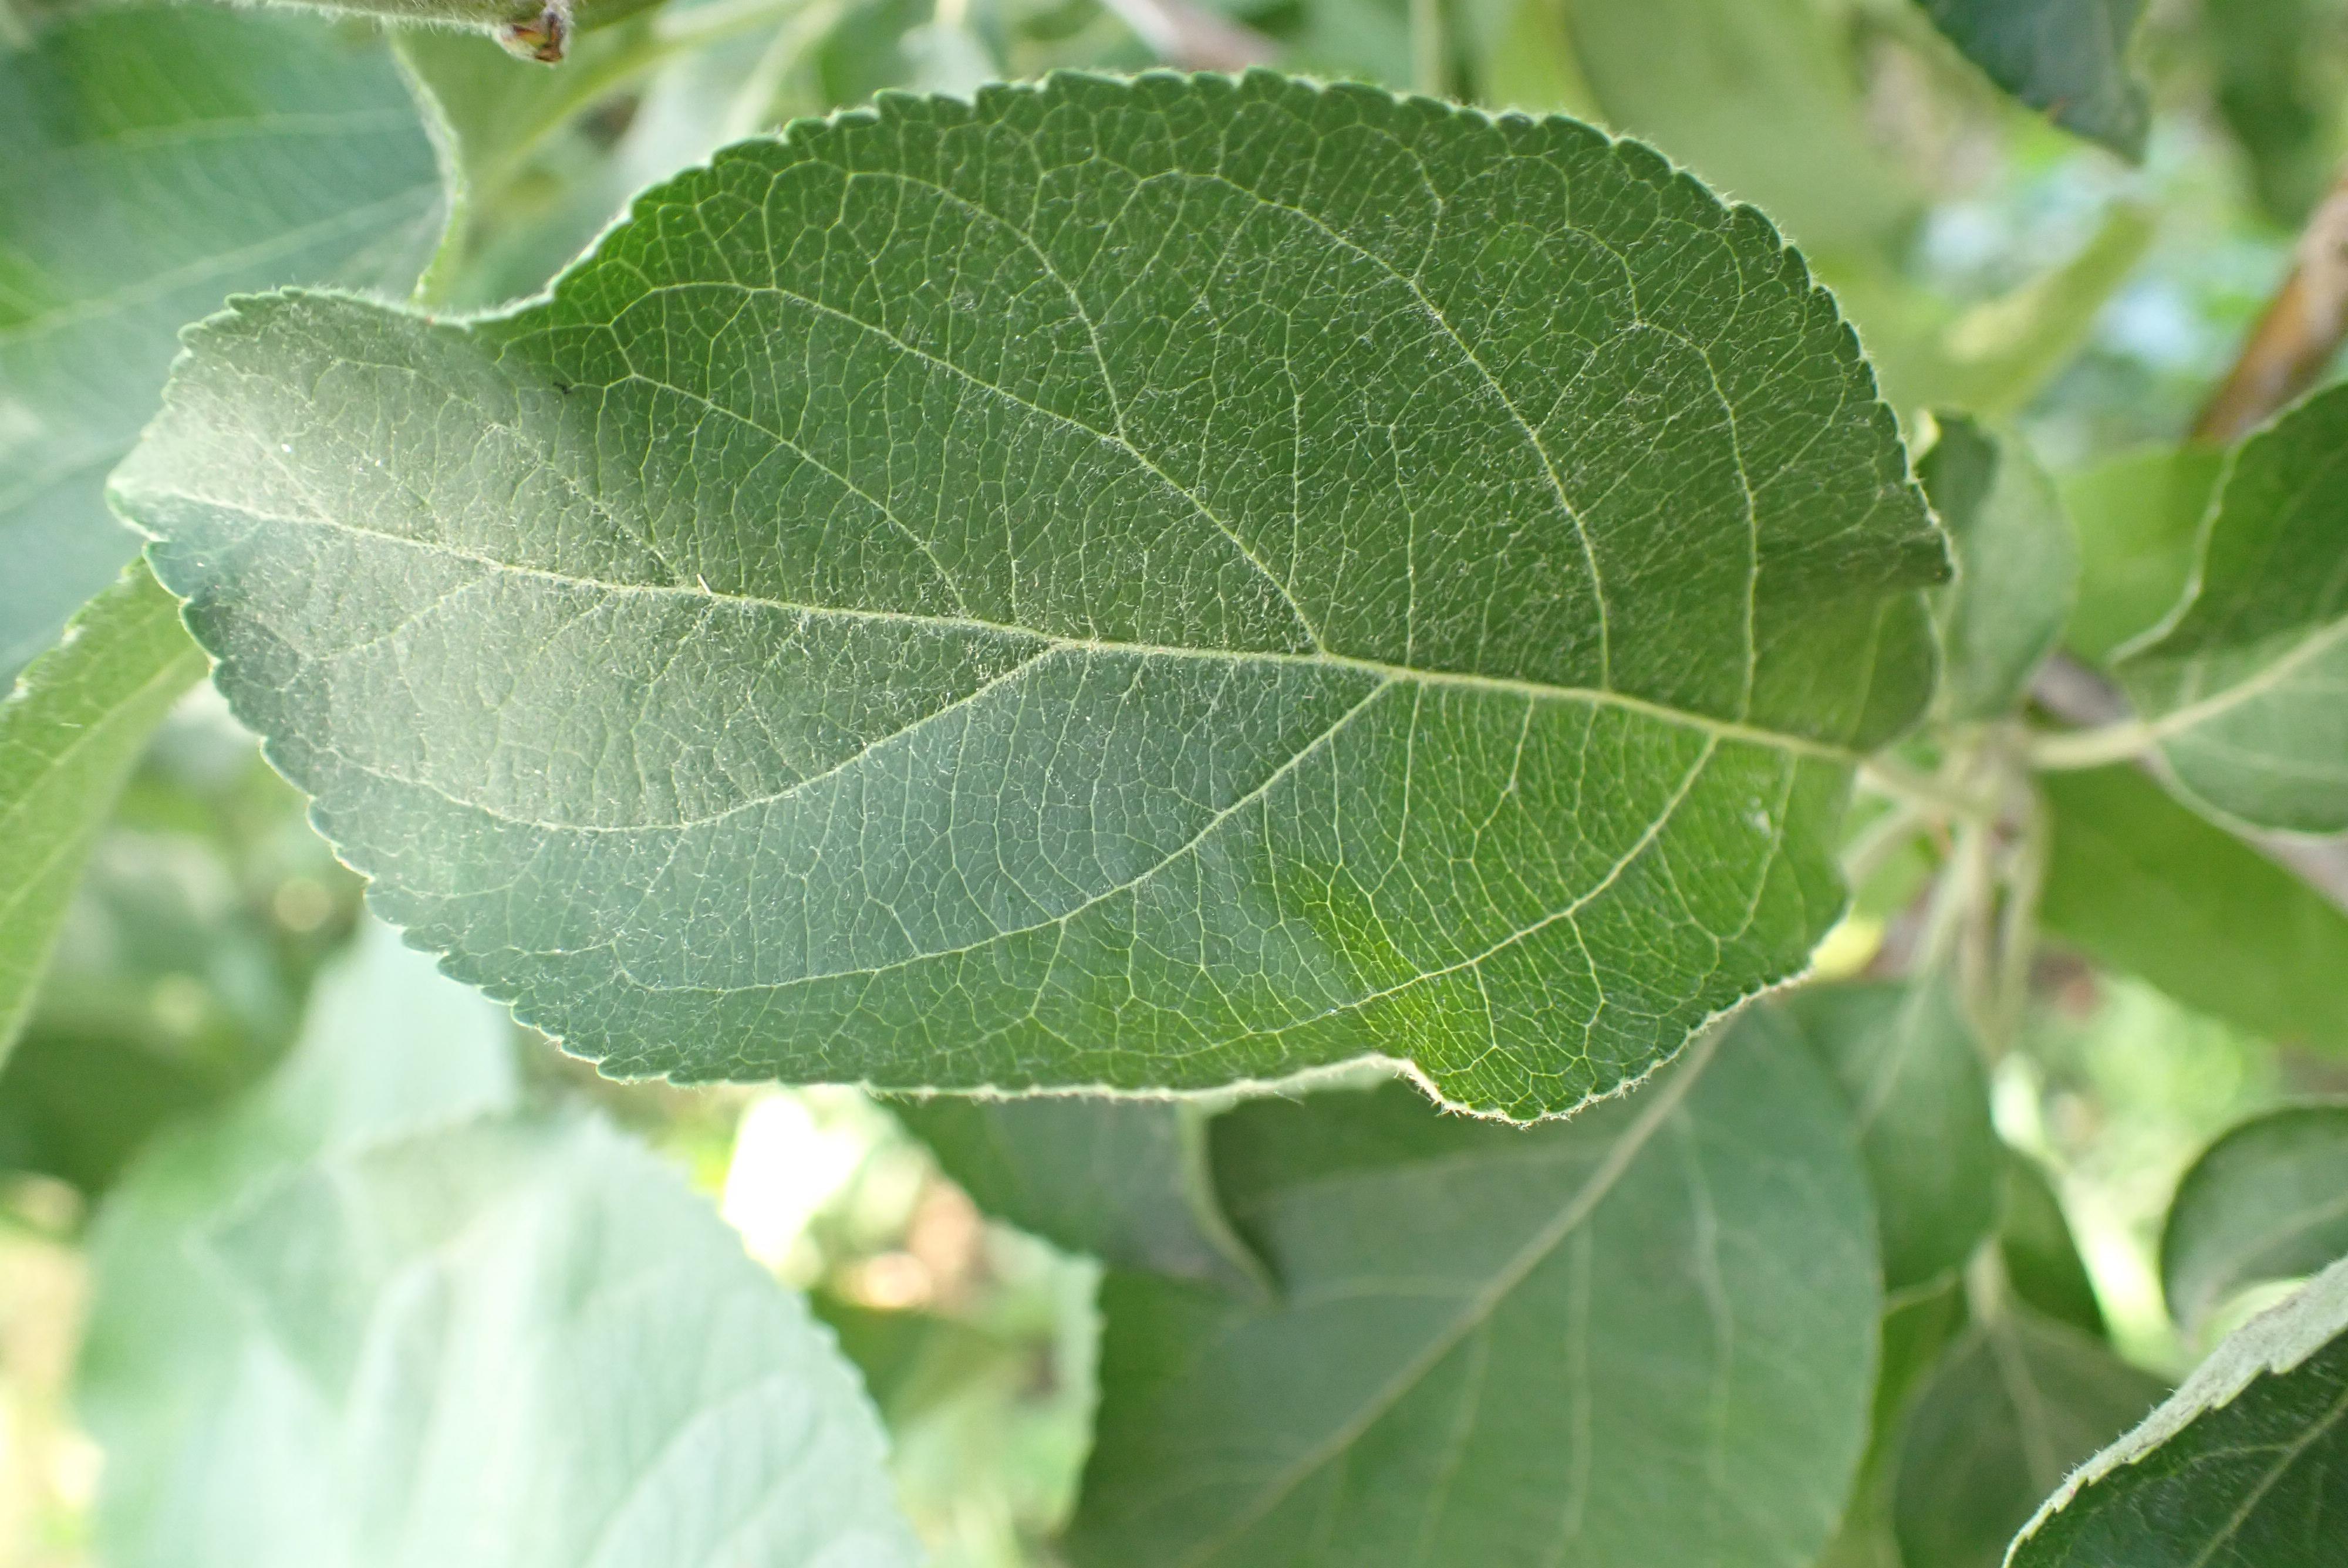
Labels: healthy